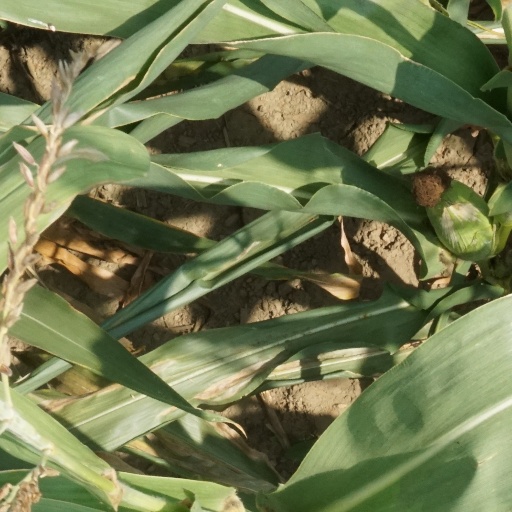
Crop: maize; corn